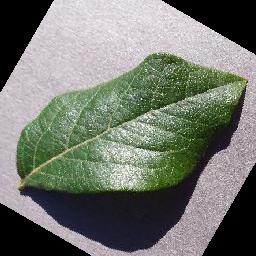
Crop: blueberry
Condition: healthy